Hybodontiformes

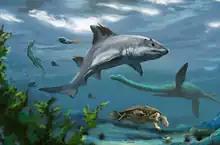
Life restoration of "Strophodus rebecae" with other contemporary organisms from the Early Cretaceous (Valanginian-Hauterivian) Rosa Blanca Formation of Colombia

Hybodont fossils are found in depositional environments ranging from marine to fluvial (river deposits). Many hybodonts are thought to have been euryhaline, able to tolerate a wide range of salinities. Hybodonts inhabited freshwater environments from early in their evolutionary history, spanning from the Carboniferous onwards. Based on isotopic analysis, some species of hybodonts are likely to have permanently lived in freshwater environments, while others may have migrated between marine and freshwater environments. One genus of hybodont, "Onychoselache" of the lower Carboniferous of Scotland, is suggested to have been capable of amphibious locomotion, similar to modern orectolobiform sharks such as bamboo and epaulette sharks, due to its well-developed pectoral fins. It has been suggested that male hybodonts used their cephalic spines to grip females during mating. Preserved egg cases of hybodonts assigned to "Palaeoxyris" indicate that at least some hybodonts laid their eggs in freshwater and brackish environments, with the eggs being attached to vegetation via a tendril. Laying of eggs in freshwater is not known in any living cartilaginous fish. At least some hybodonts are suggested to have utlilized specific sites as nurseries, such as in the Triassic lake deposits of the Madygen Formation of Kyrgyzstan, where eggs of "Lonchidion" are suggested to have been laid on the lakeshore or upriver areas, where the juveniles hatched and matured, before migrating deeper into the lake as adults.